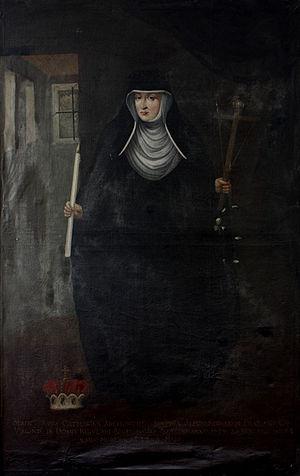
L'archiduchesse Marie d'Autriche est la fille de Ferdinand de Tyrol et de sa seconde épouse Anne-Catherine de Mantoue. Elle entre en religion, dans l'Ordre des Servites de Marie. Hans von Aachen est l'auteur de son portrait de cour.